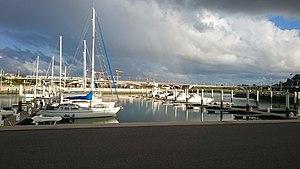
Le littoral du Maroc compte des dizaines de ports répartis sur les 9 régions côtières.